Roman Cyprus

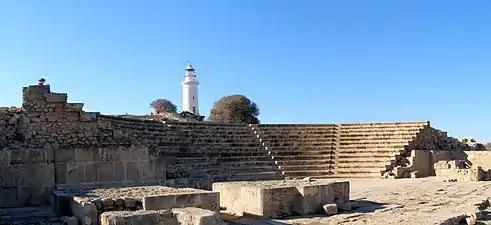
PanoOdeonPaphos

The "odeon", although damaged by the hands of quarrymen, has been partially restored. It was a semi-circle and consisted of an auditorium and a stage. It was built entirely out of stone and faced the agora; it was destroyed under the earthquakes of the fourth century. The theatre was built as a result of the urbanization of Paphos. It was located on the northeast corner of the town, built against the southern face of a low hill, and positioned so that the audience could look across the town and in the direction of the harbor. It held approximately 8000–8500 people and was one of the few times the entire community came together. The orchestra was in the flat area between the curve of the seating and the stage building. There is very little left of the stage and the stage building today. The use of the theatre ended in the later part of the fourth century, possibly around the earthquake in 365AD. It was excavated by the University of Sydney in 1995 and a series of exploratory trenches were opened by the University of Trier in 1987.